P21-class patrol vessel

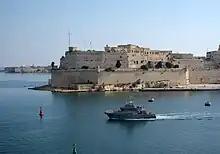
"P22" near Fort St. Angelo in the Grand Harbour.

The Maltese ordered four boats in 2009 from Australian shipyard Austal. They were due to replace the "Swift"-class patrol boats "P23" and "P24" which had been in commission since 1971 and the "Bremse"-class patrol boat "P32" which had been in commission since 1992. The new vessels were built to Maltese specifications and were partly financed by the EU.